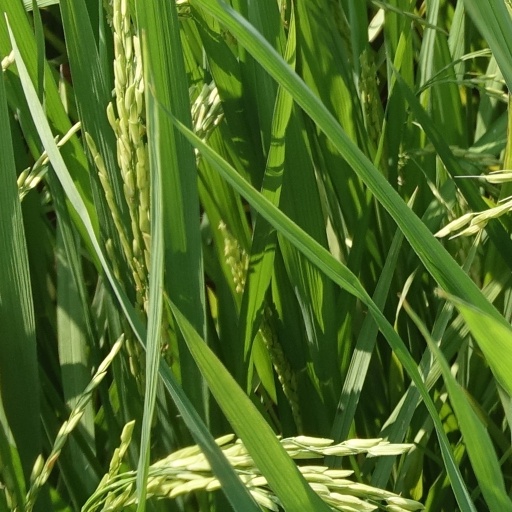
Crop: rice